Intertitle

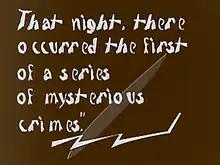
"The Cabinet of Dr. Caligari" (1920) used stylised intertitles

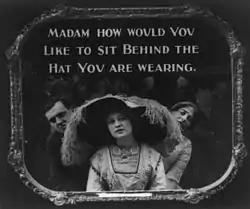
Cinema etiquette title card

In films and videos, an intertitle, also known as a title card, is a piece of filmed, printed text edited into the midst of (hence, "inter-") the photographed action at various points. Intertitles used to convey character dialogue are referred to as "dialogue intertitles", and those used to provide related descriptive/narrative material are referred to as "expository intertitles". In modern usage, the terms refer to similar text and logo material inserted at or near the start or end of films and television shows.